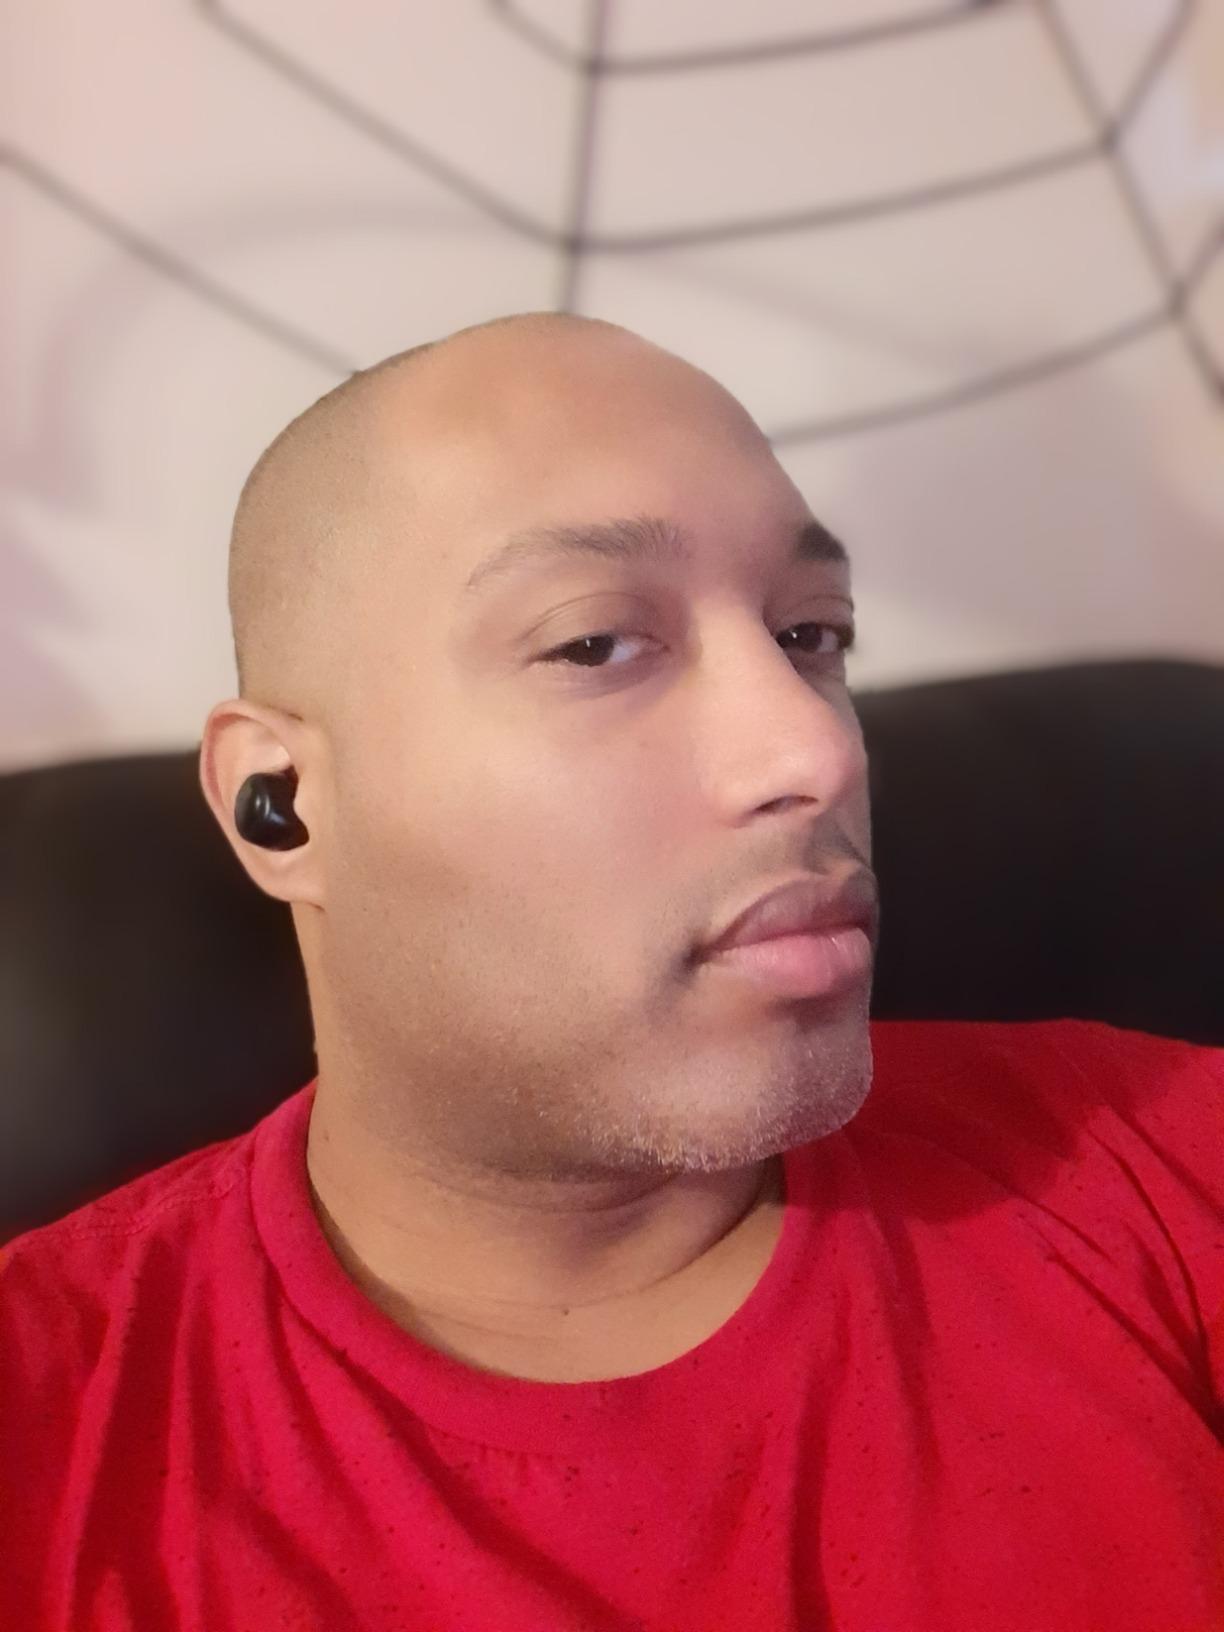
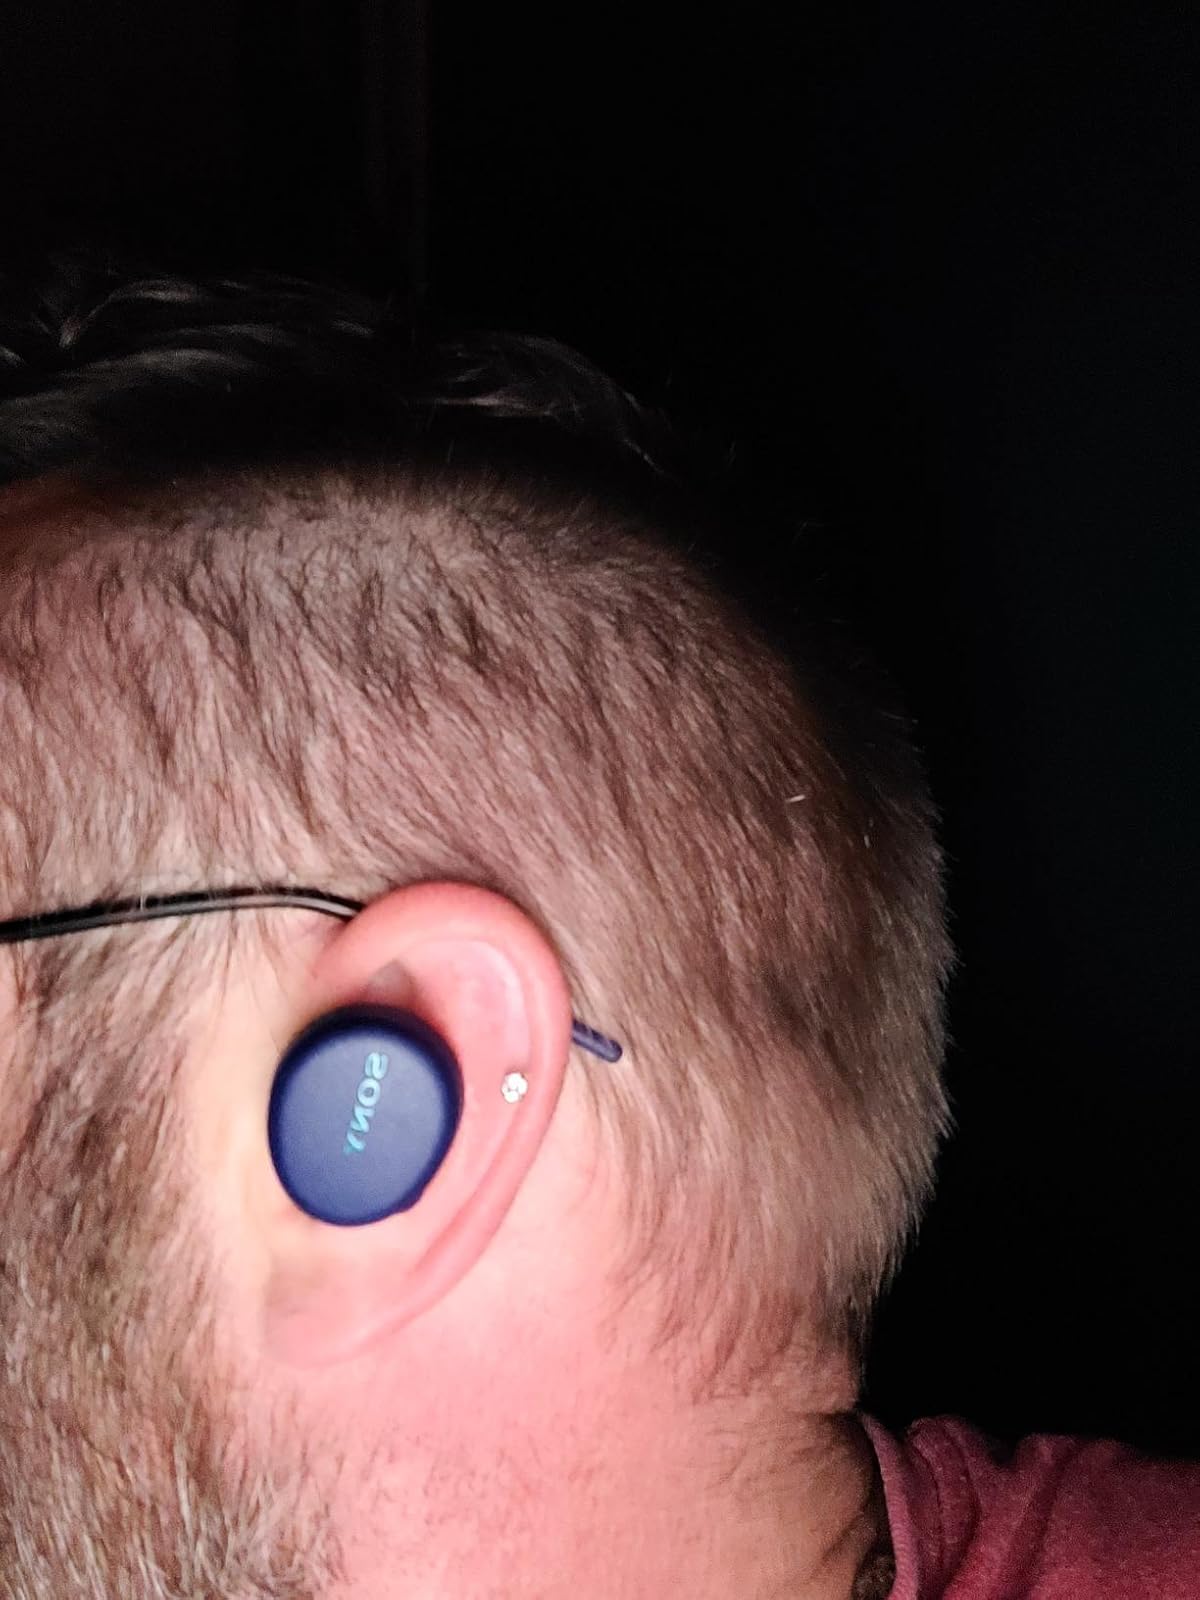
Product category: earbuds
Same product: no